Shri Venkateswara (Balaji) Temple

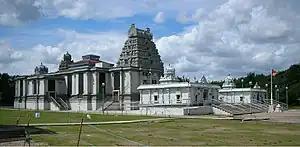
The Shri Venkateswara (Balaji) Temple

The Shri Venkateswara (Balaji) Temple is a large functioning Hindu temple in the United Kingdom, Europe. It is dedicated in the Vaishnava tradition to a form of the supreme Hindu god Maha Vishnu, who is believed to be the preserver and protector of the universe. The temple is located in Tividale, West Midlands, England between the suburbs of Tipton and Oldbury, northwest of Birmingham city. The temple was designed with inspiration from the Tirupati Venkateswara Temple in Andhra Pradesh, India. The temple was consecrated and opened to the general public in August 2006.